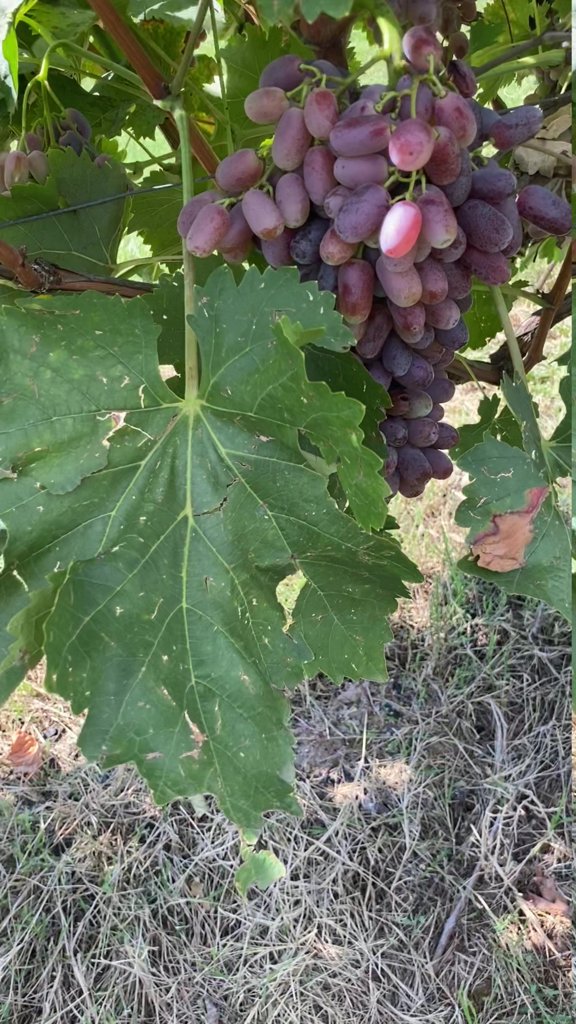
Berries visible: 97
Grape clusters: 2